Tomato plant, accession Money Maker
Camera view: tilt-top (135 deg); turntable rotation: 90 degrees
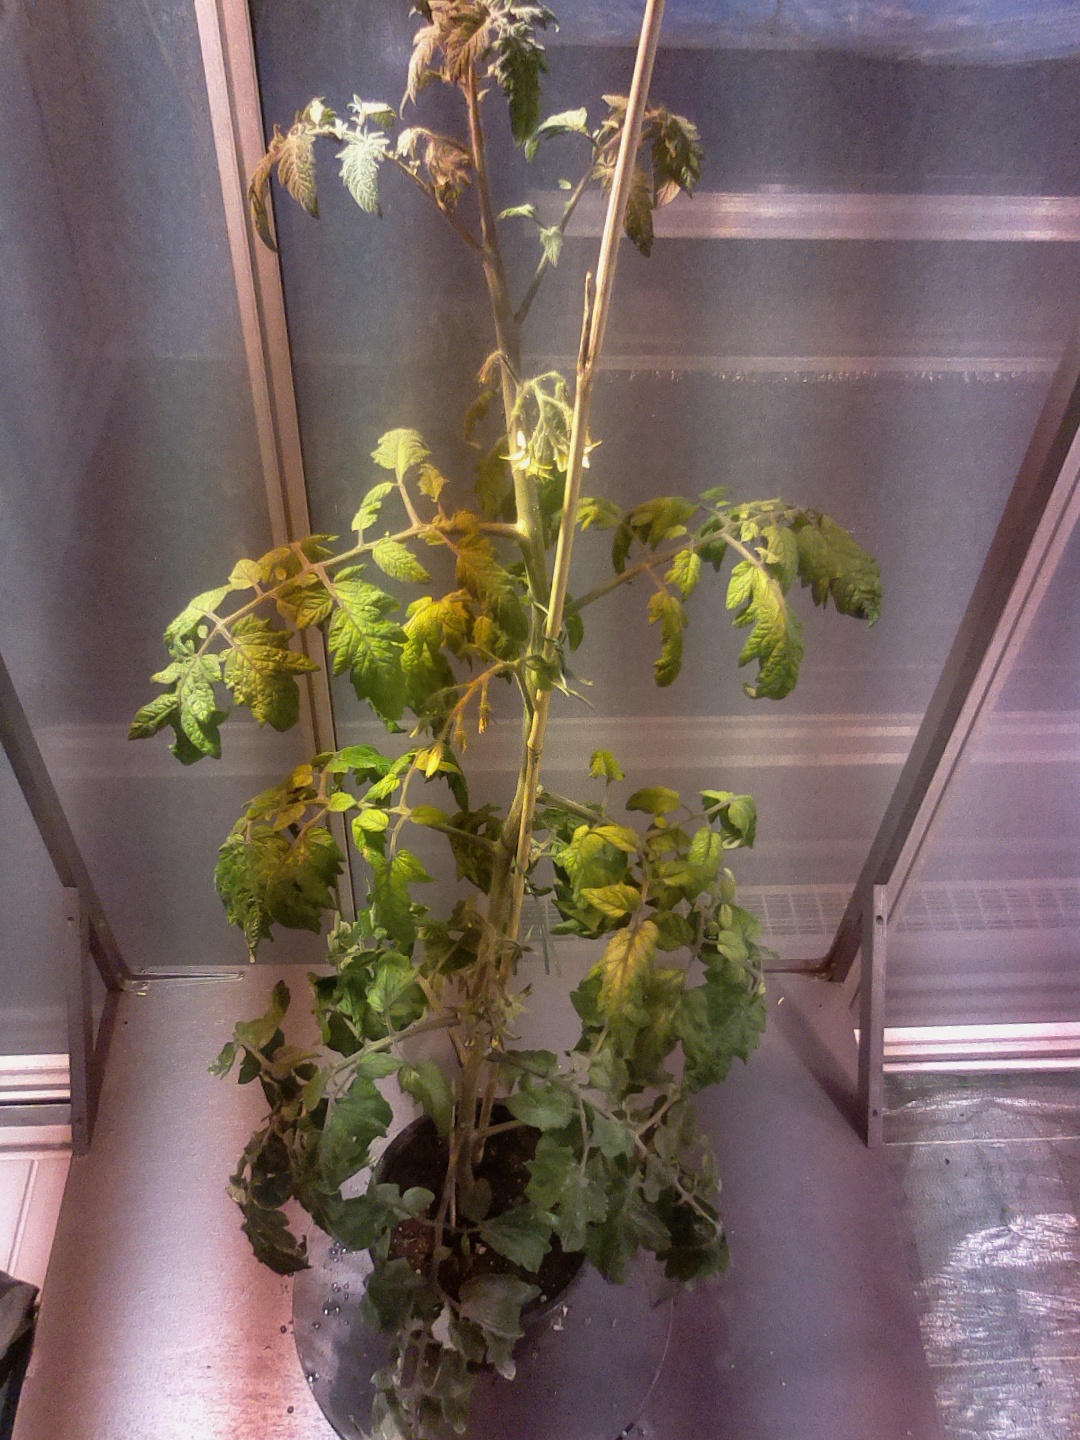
BBCH growth stage 71: 10%-20% of final fruit size